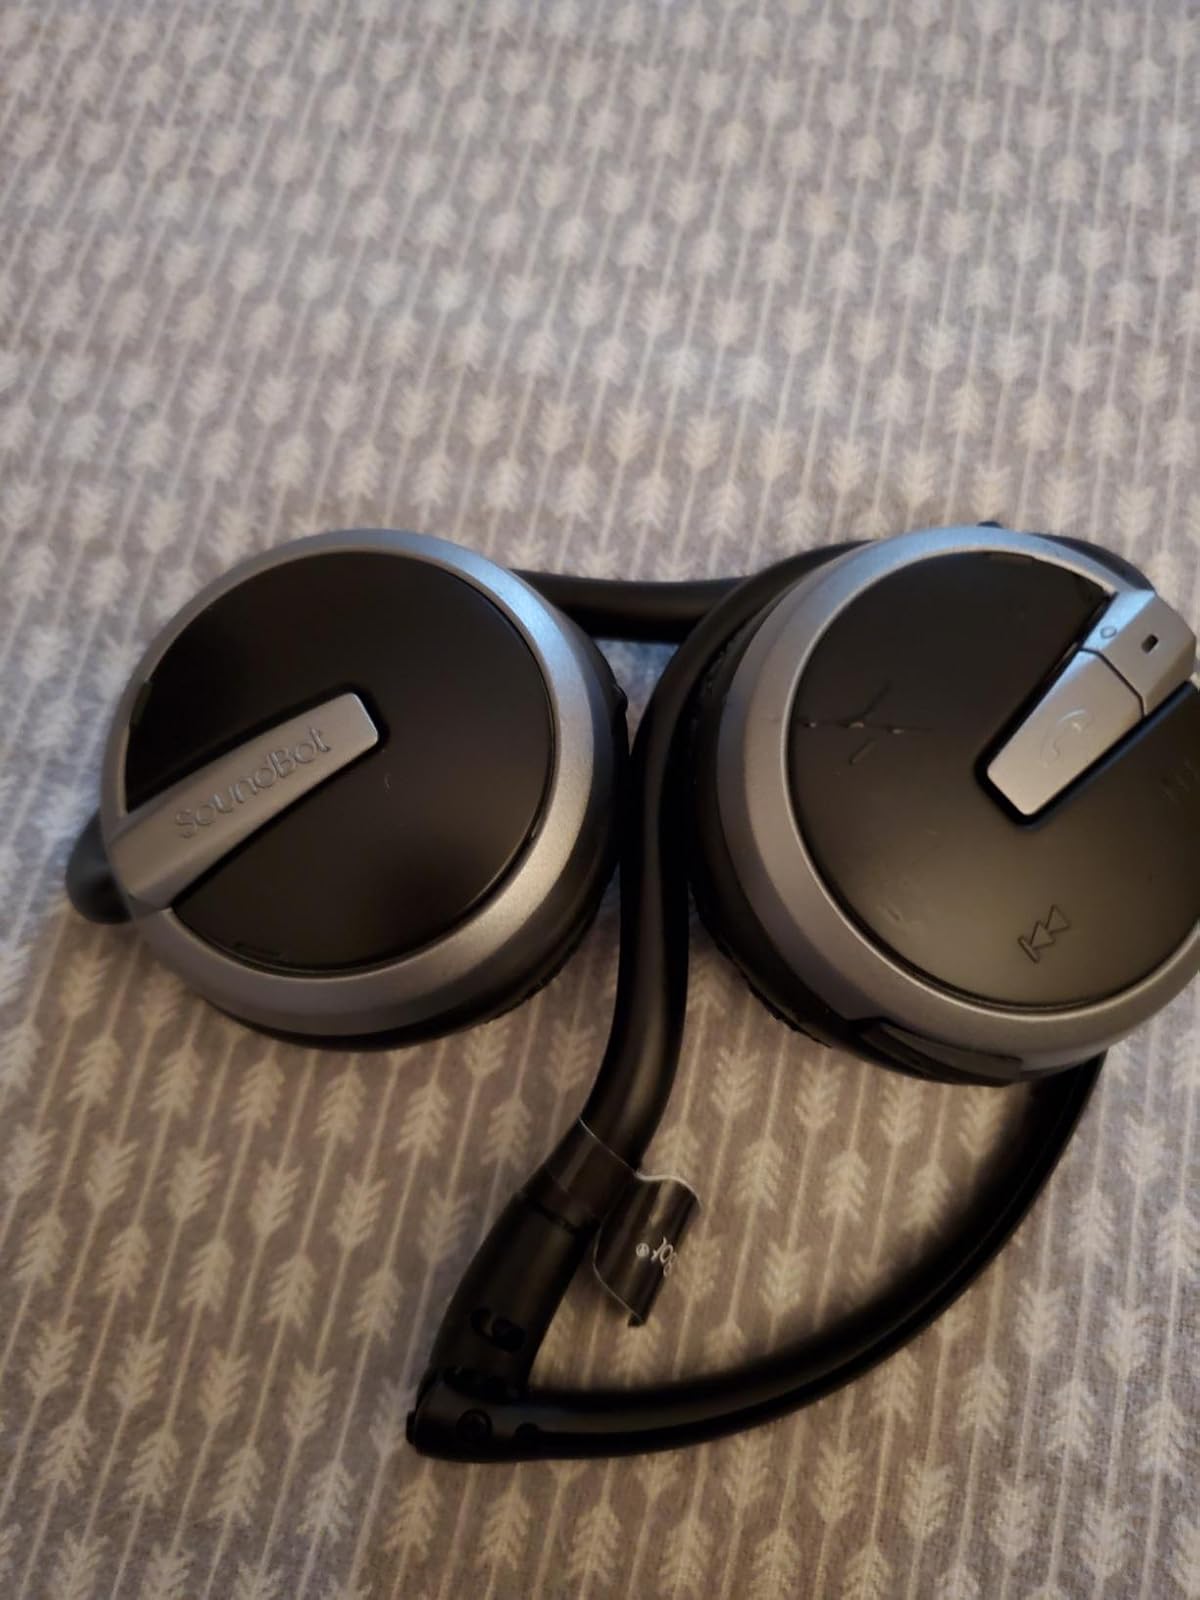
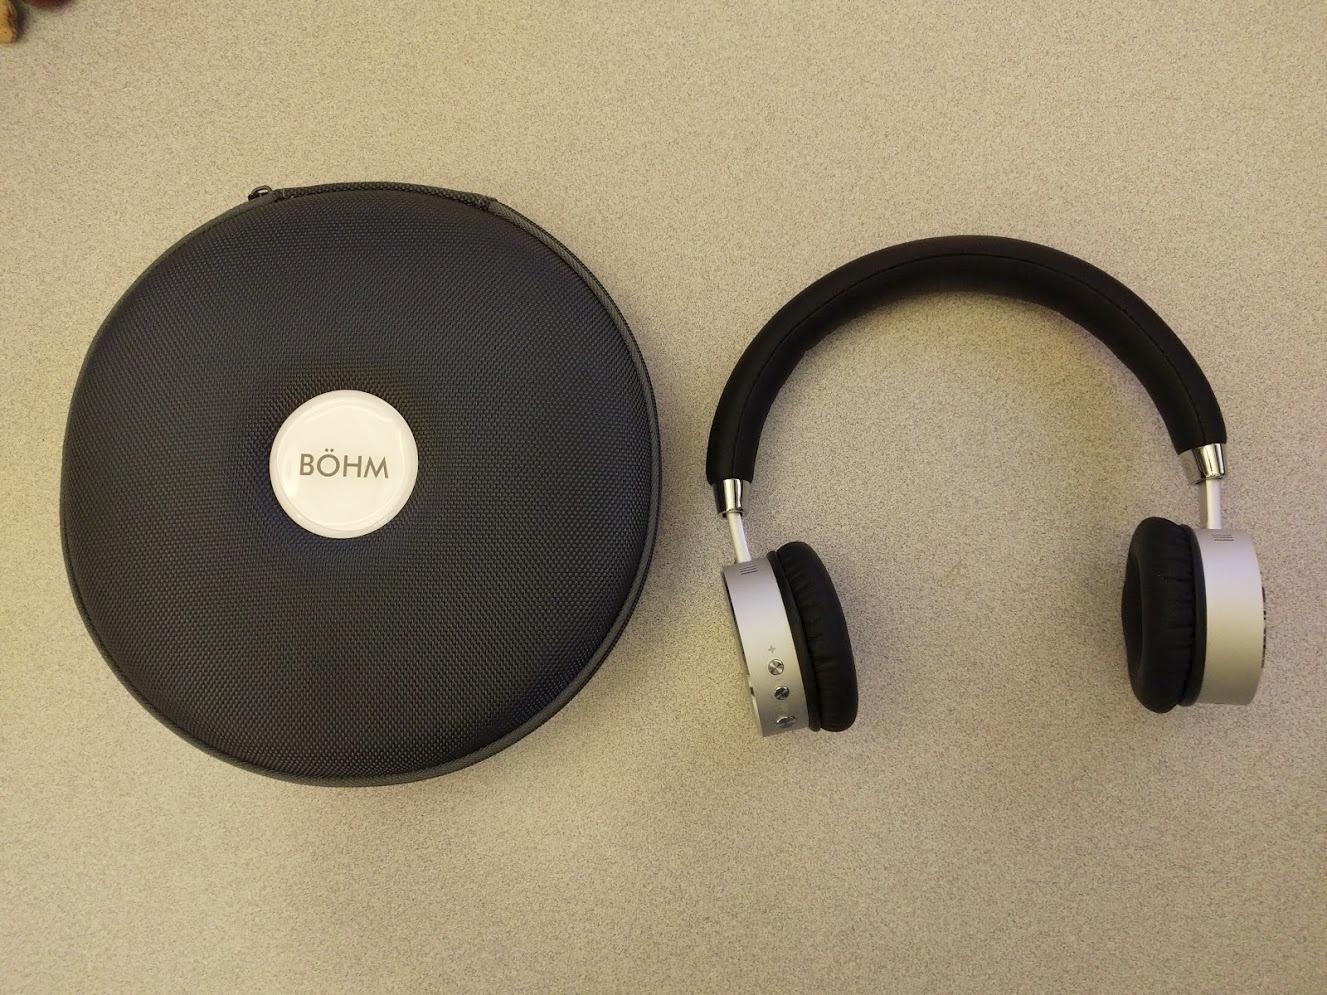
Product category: headphones
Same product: no